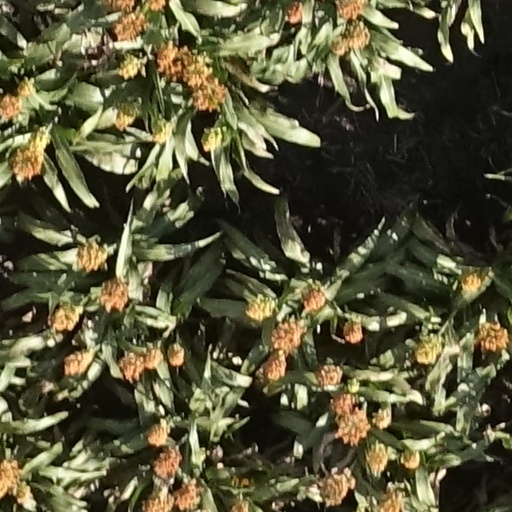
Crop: sorghum